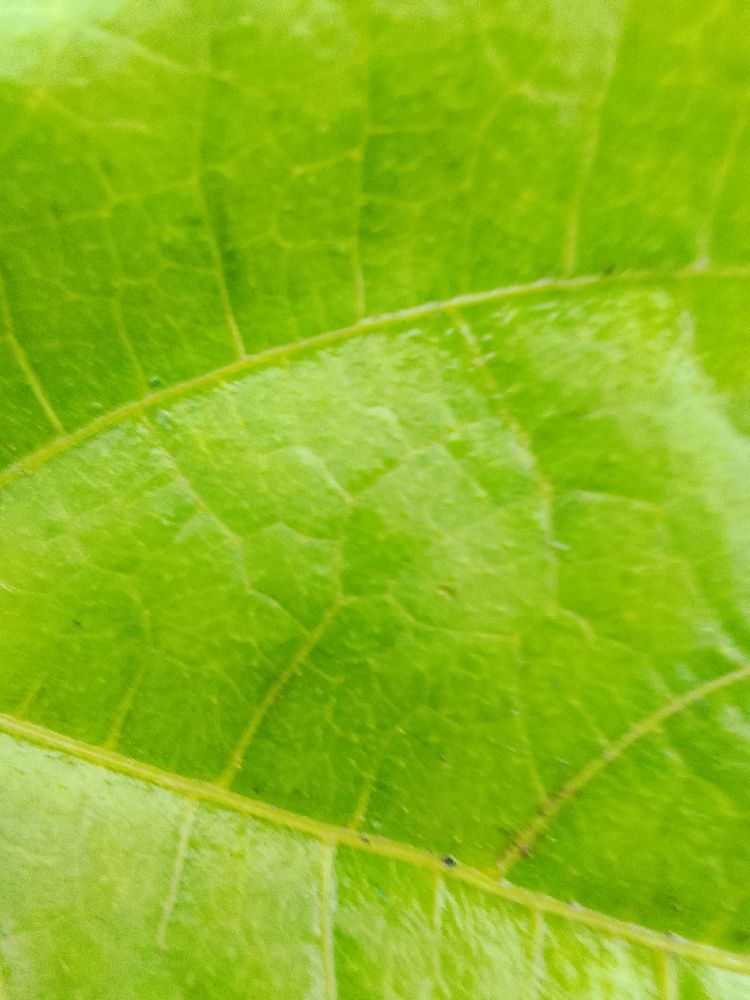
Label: healthy